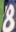
Number: 8